Welcome to Briarcliff

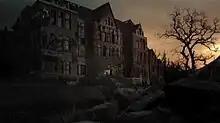
The titular mental institution of Briarcliff Manor in its present condition

"Welcome to Briarcliff" is the first episode of the of the anthology television series "American Horror Story", which premiered on October 17, 2012, on the cable network FX. In its original airing, the episode was watched by 3.85 million viewers, the largest audience of the franchise thus far, 2.8 million of which were from the 18–49 demographic.